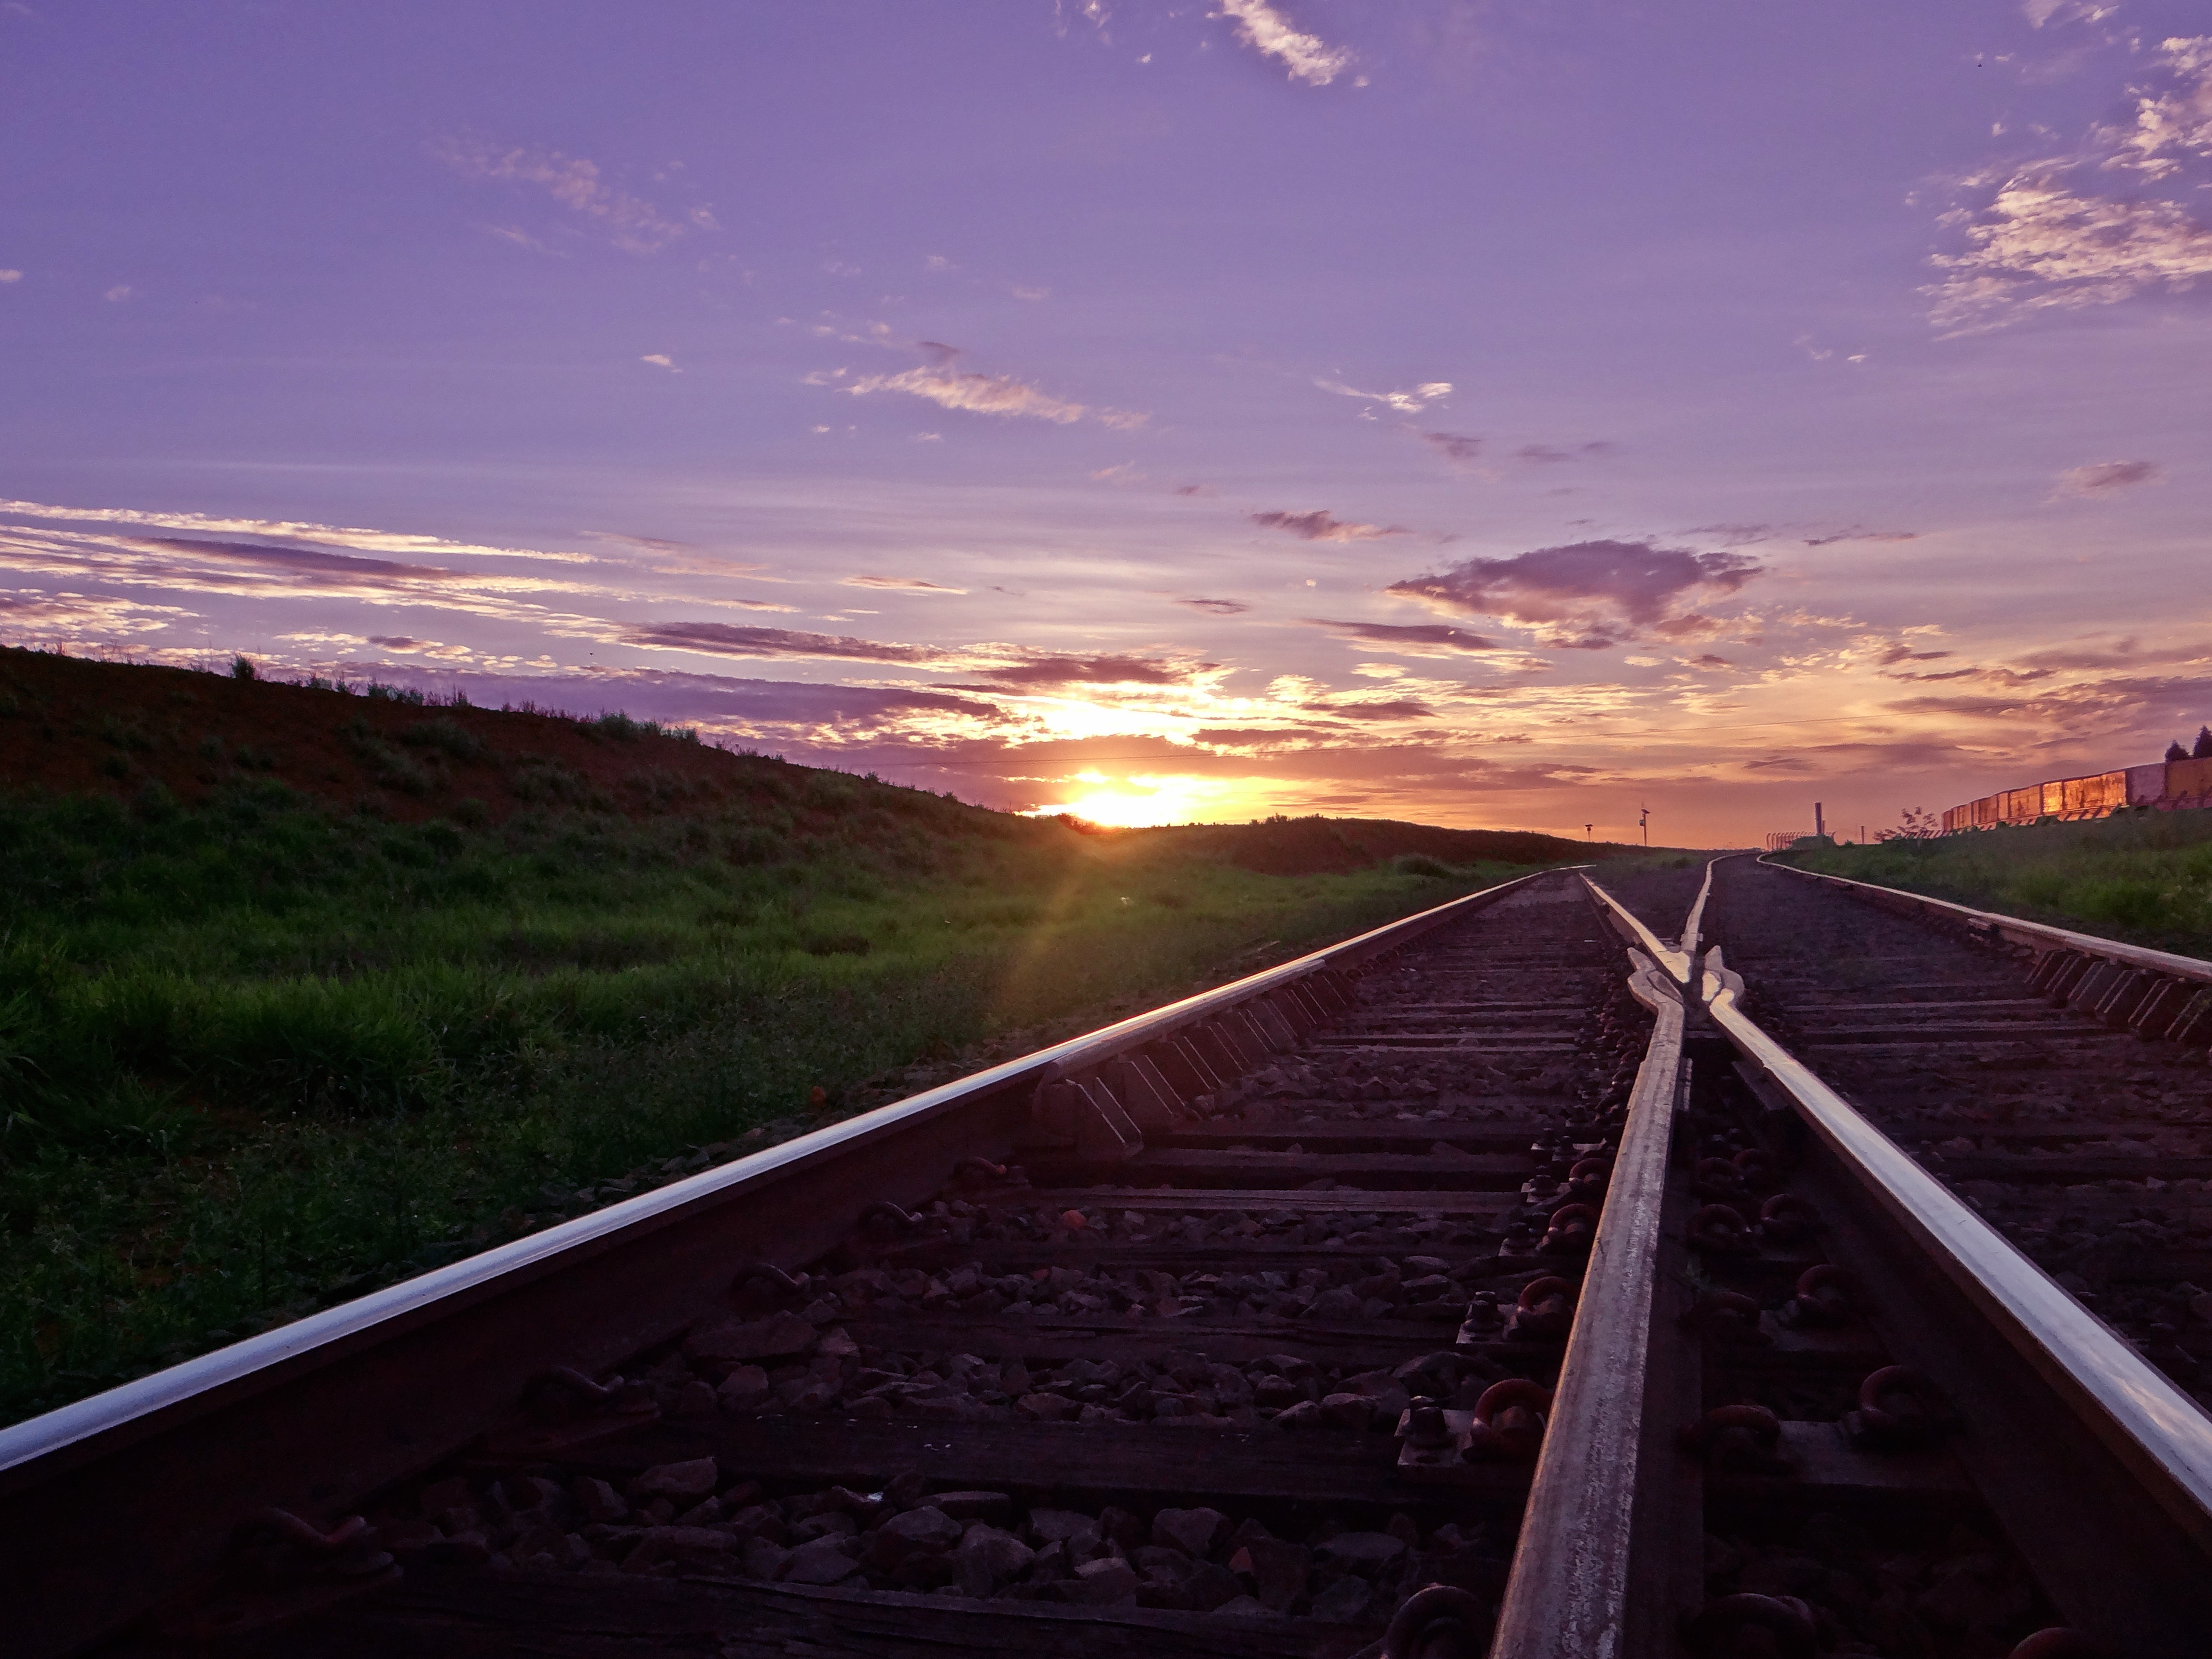
nature, horizon, mountain, cloud, sky, sun, track, sunrise, sunset, field, sunlight, morning, hill, dawn, train, dusk, evening, reflection, train line, aparecida do taboado, mato grosso do sul